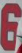
Number: 6